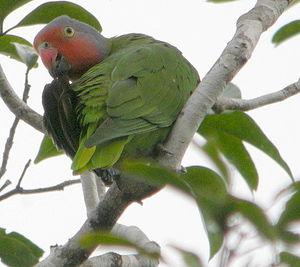
La Perruche de Geoffroy est une espèce d'oiseau appartenant à la famille des Psittacidae.